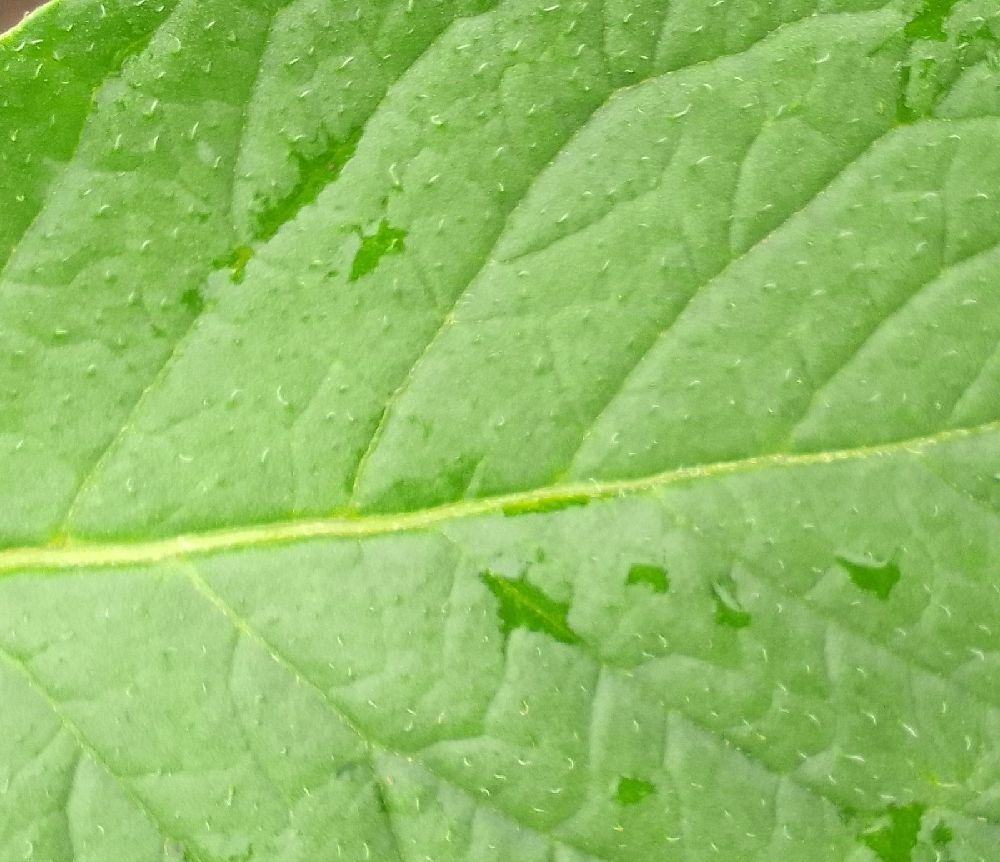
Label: Healthy